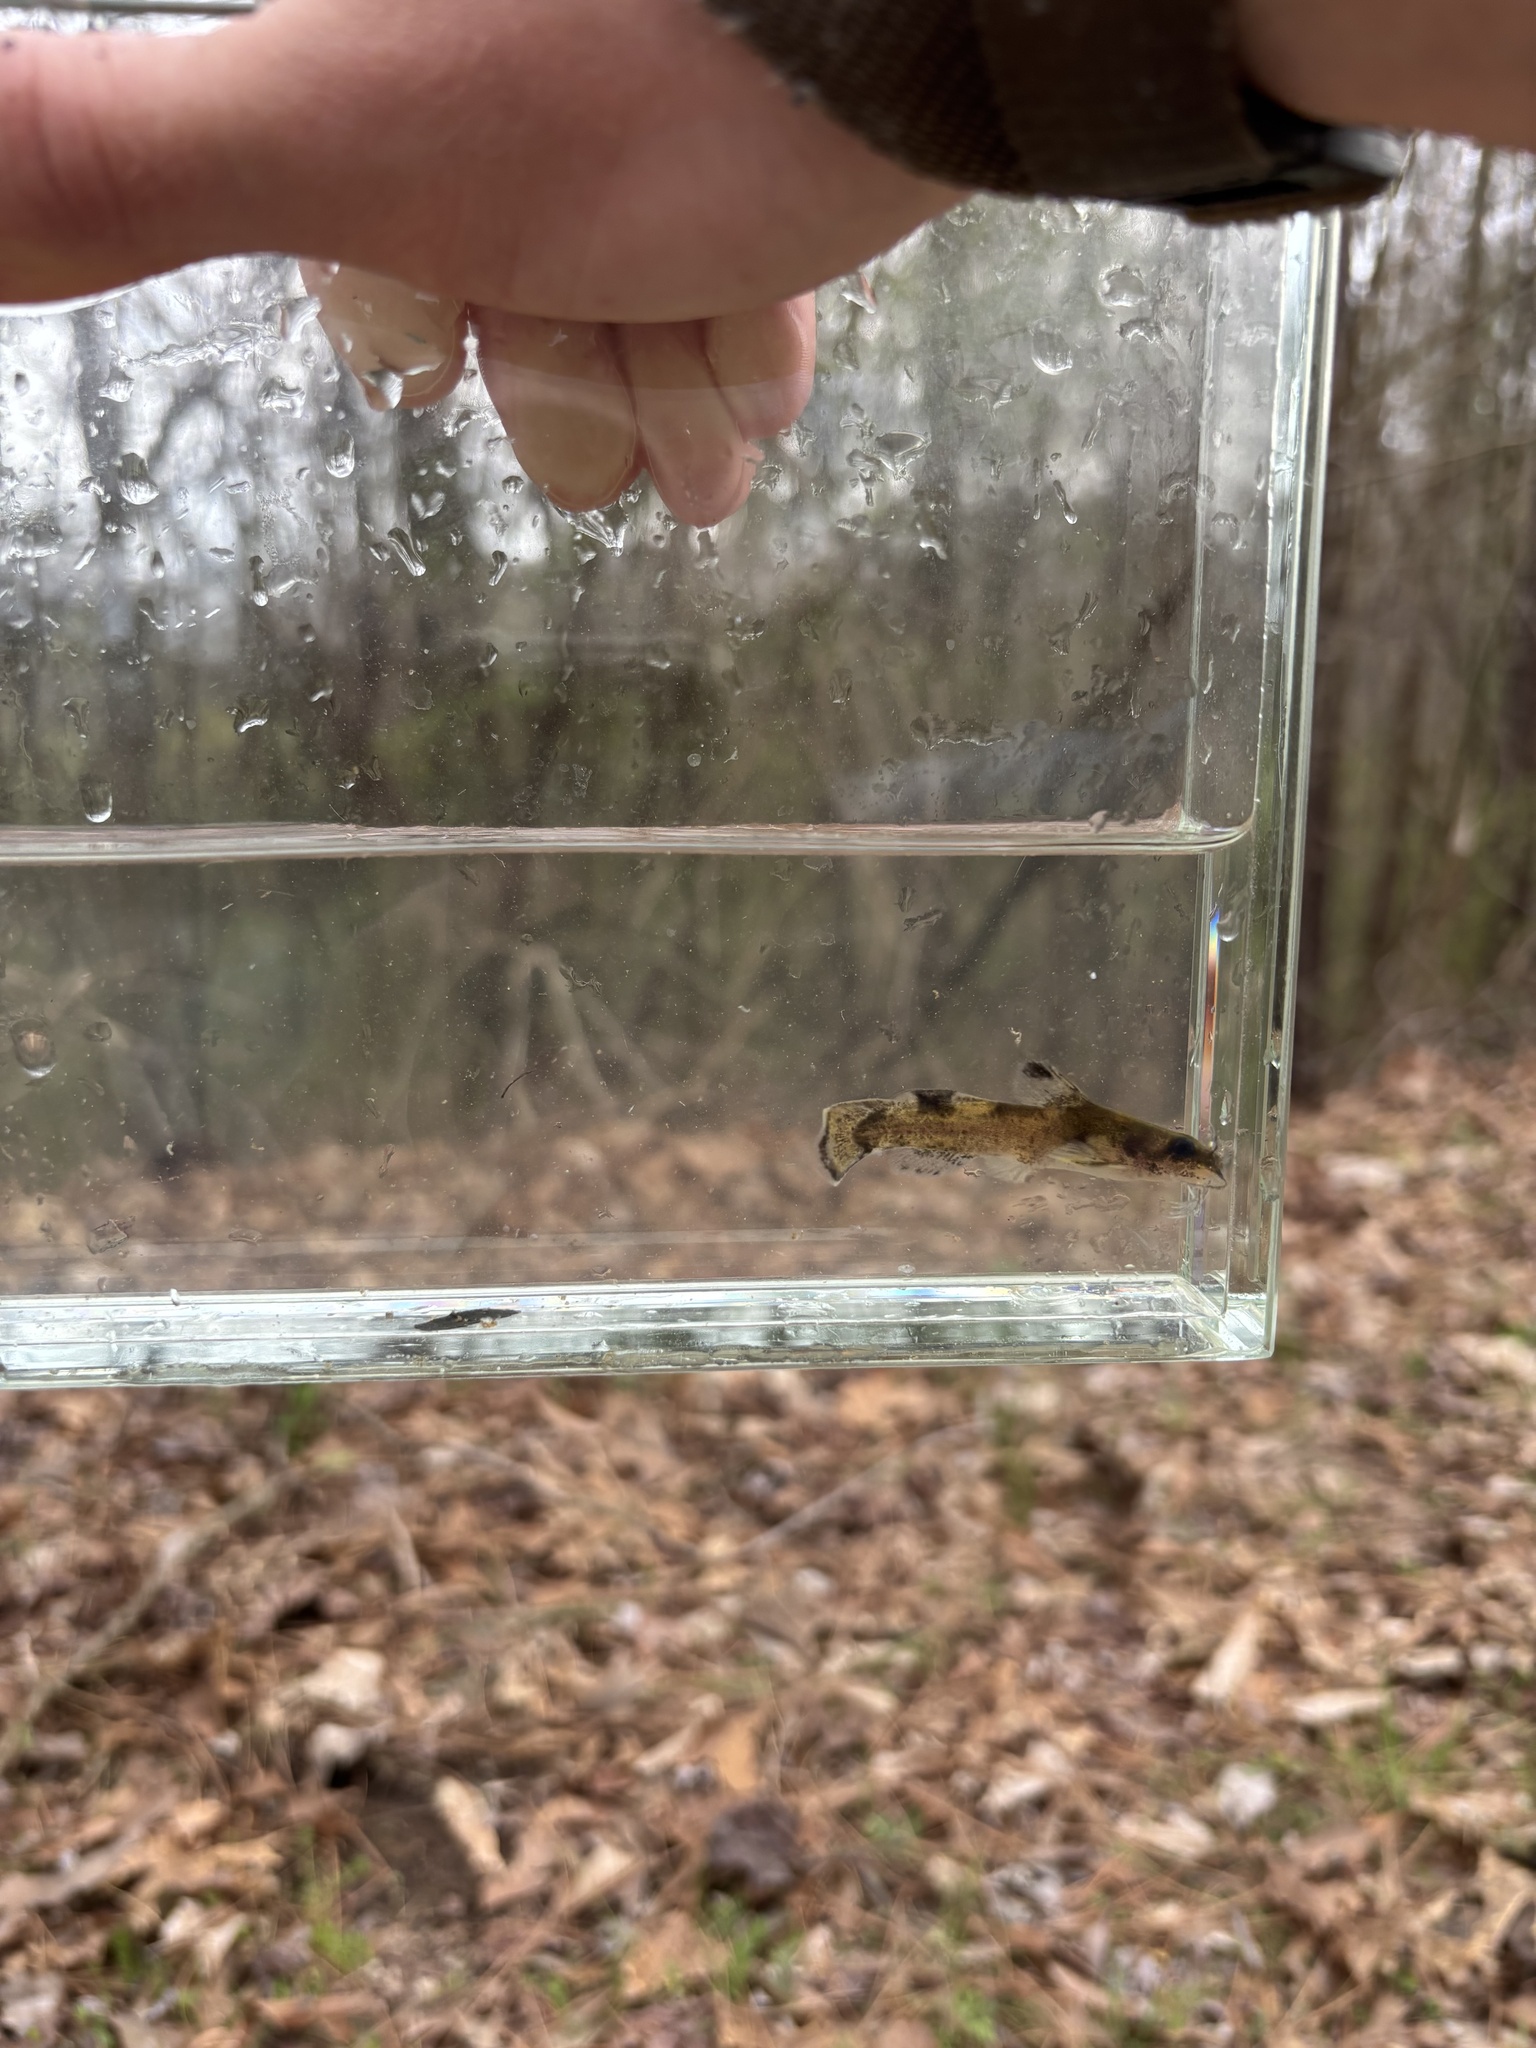
fish (species not among the labelled classes)